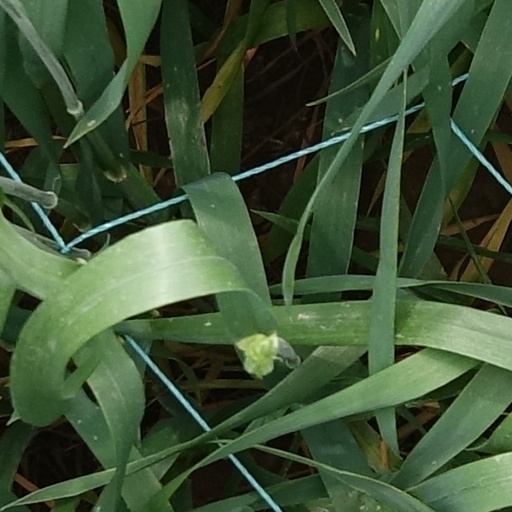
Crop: wheat